Mario Zaritzky

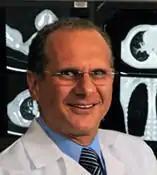
Zaritzky

Mario Zaritzky (born December 16, 1956, in La Plata, Argentina) is MD, scientist and inventor and currently lives and works as an associate professor of Radiology at Jackson Memorial Center. Previously, he was an assistant professor in the Department of Pediatric Radiology Department of Radiology, University of Chicago in Chicago, Illinois, USA. Zaritzky coordinated the Argentine Network of Science in Midwestern, United States, from the Ministry of Science, Technology and Productive Innovation Programme of Argentina.